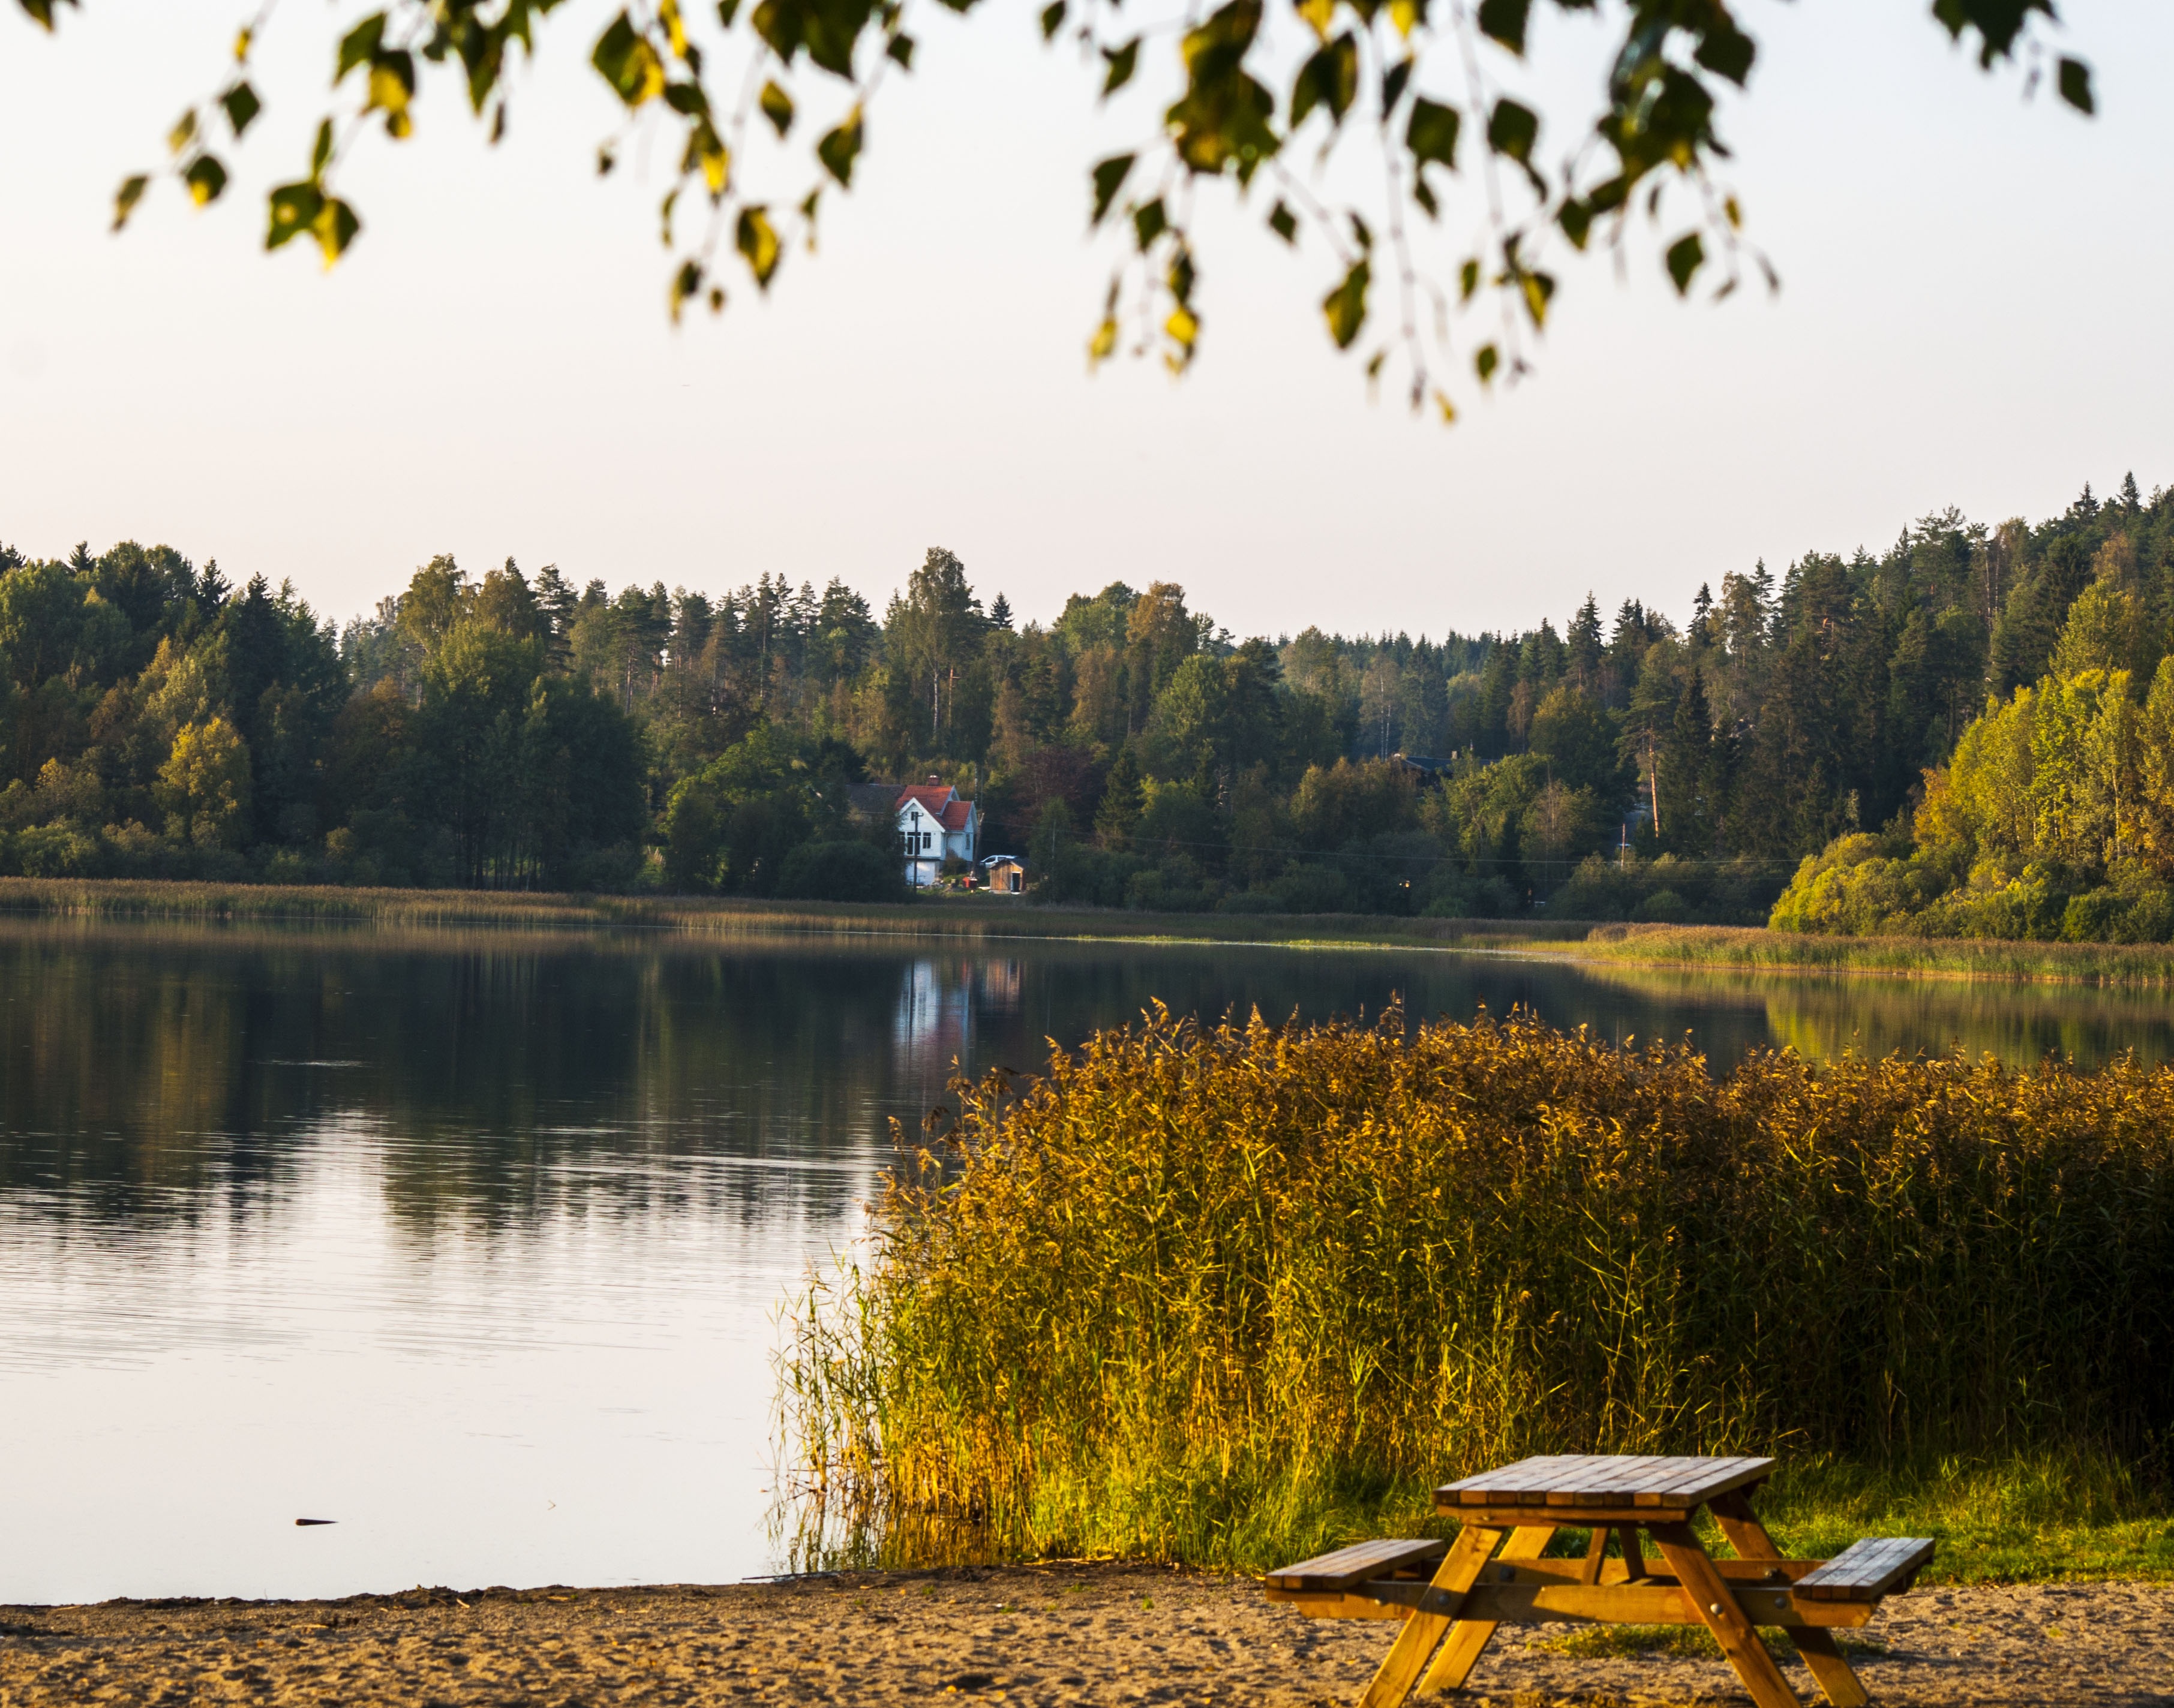
beach, landscape, tree, water, nature, wilderness, plant, house, morning, leaf, lake, river, summer, vacation, pond, reflection, autumn, reservoir, season, body of water, beach house, sunny, habitat, loch, norway, rural area, atmospheric phenomenon, woody plant